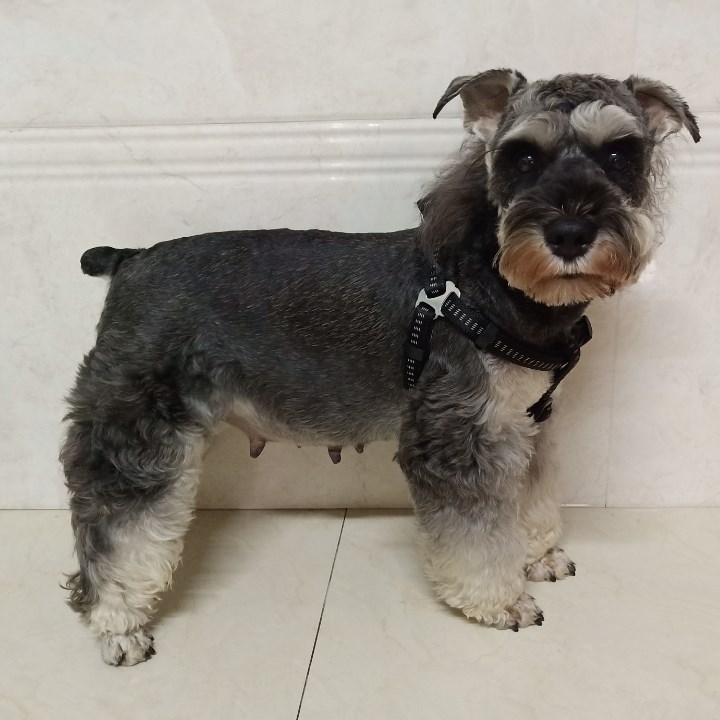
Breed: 2342-n000102-miniature_schnauzer